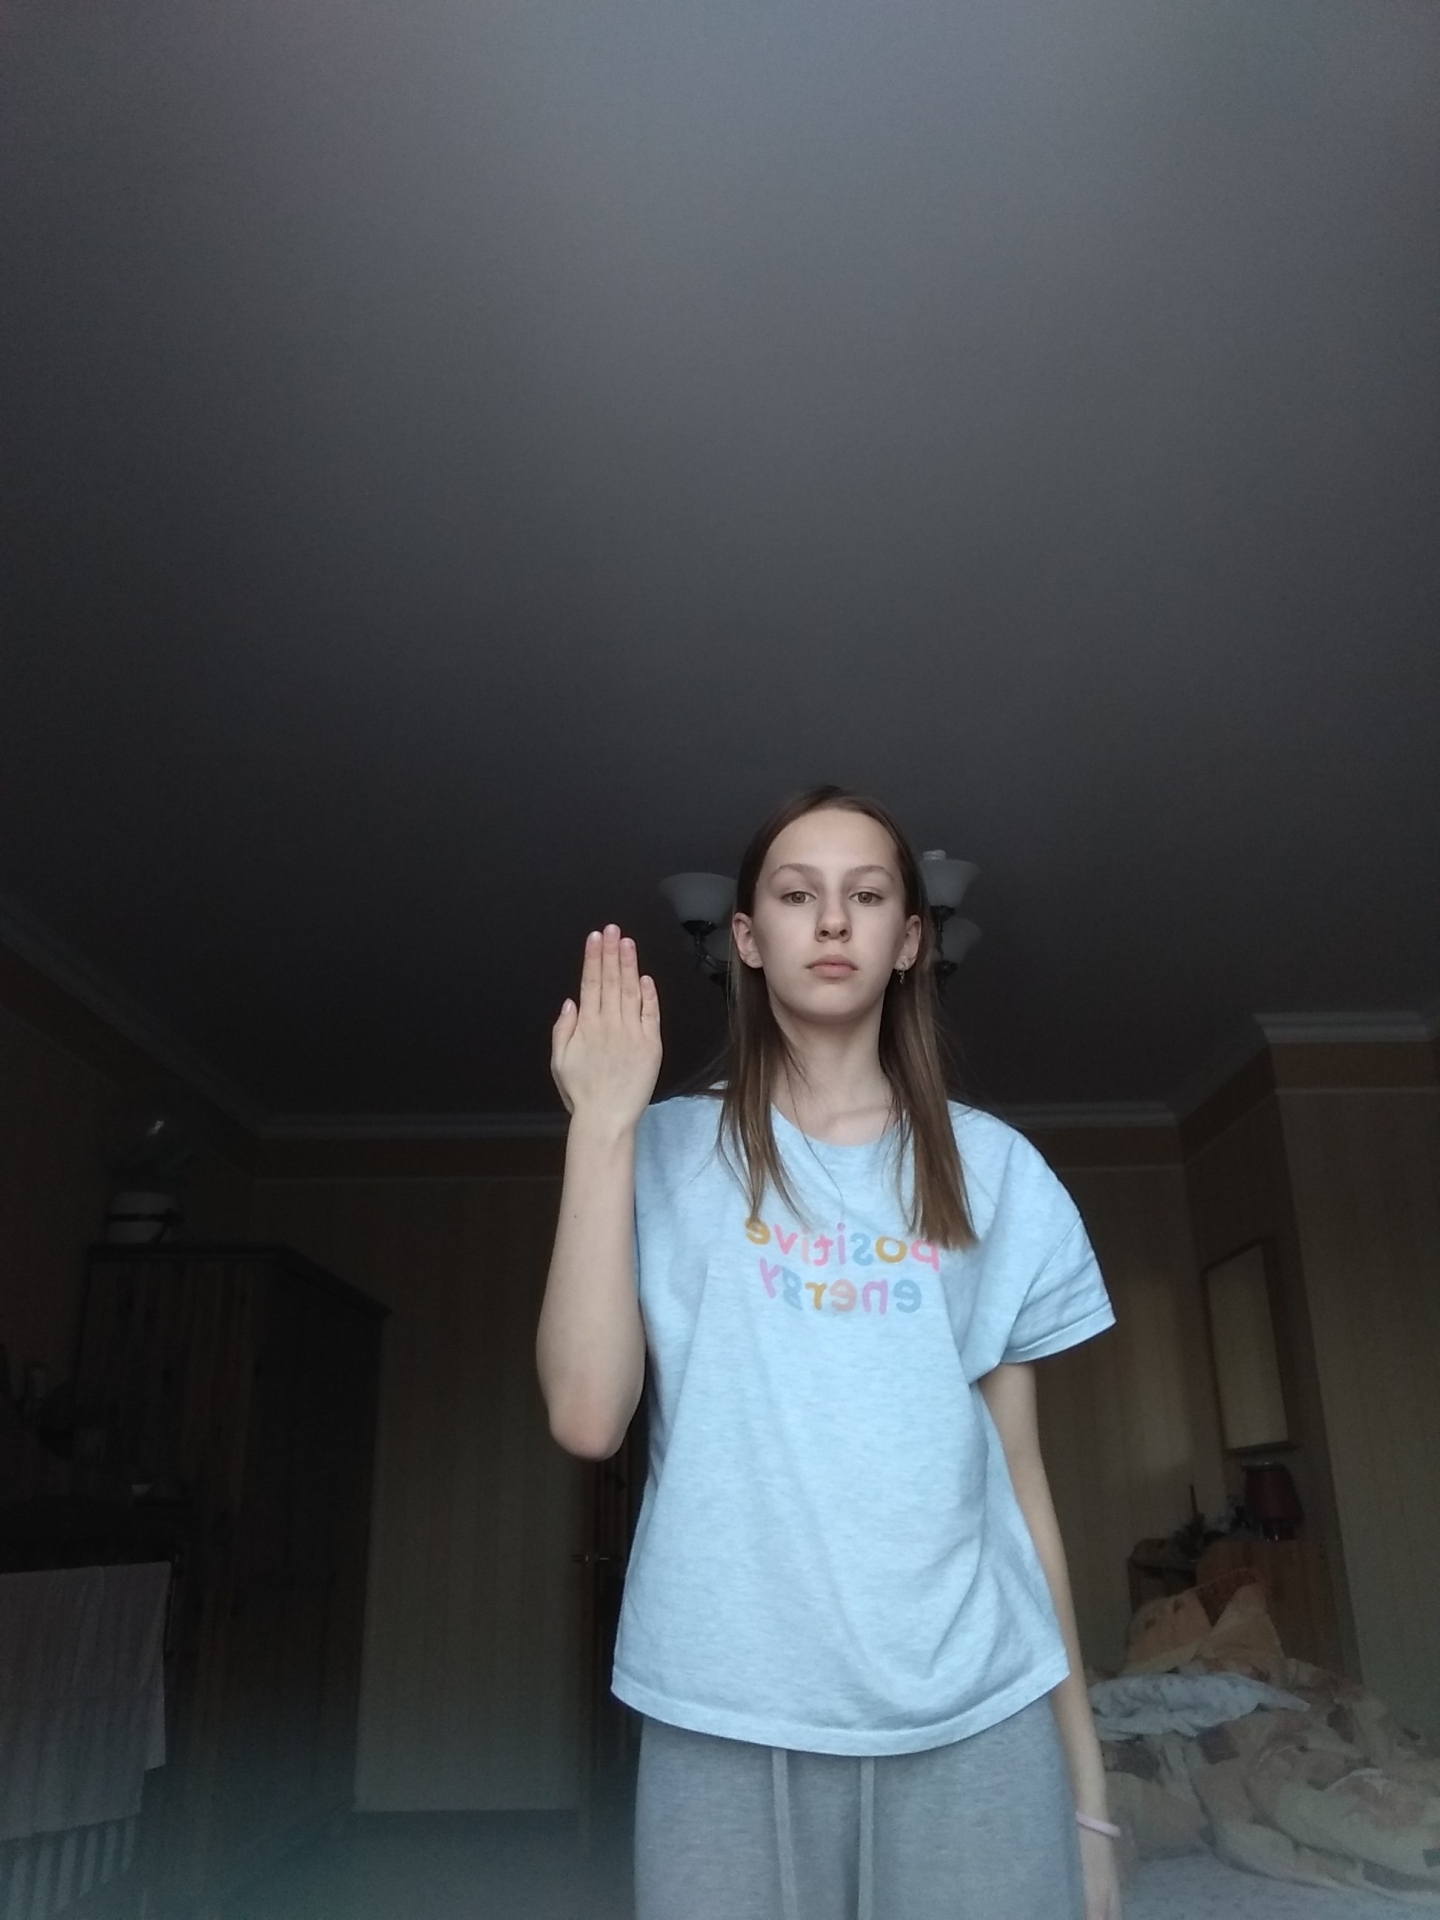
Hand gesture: stop_inverted